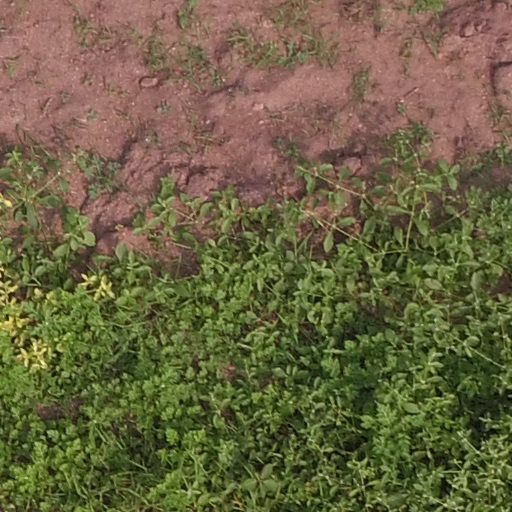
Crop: maize; corn